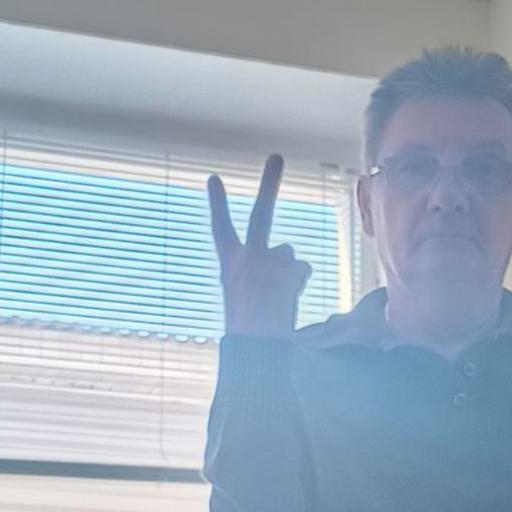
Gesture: peace_inverted